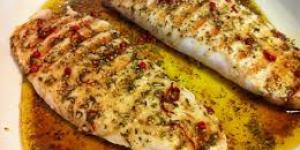
filetes de pavo en salsa